Daihatsu Applause

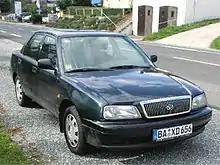
1997–2000 Daihatsu Applause (front)

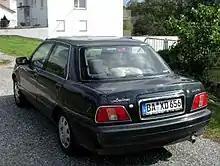
1997–2000 Daihatsu Applause (rear)

Although the Daihatsu Applause can be said to have looked very modern and be at least on par with competition in terms of size back in 1989, after seven years in the market it began to appear quite dated and smaller than newer compact cars. Daihatsu found it economically unjustifiable to replace the car with an all-new model, but rather gave the car an extensive facelift in hope of reviving weakening sales.